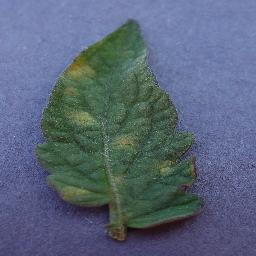
Label: Tomato___Leaf_Mold